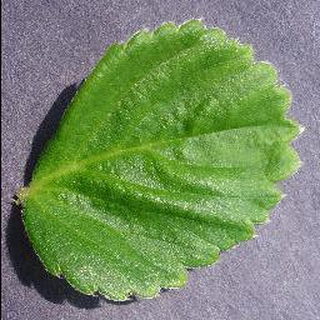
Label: healthy_strawberry